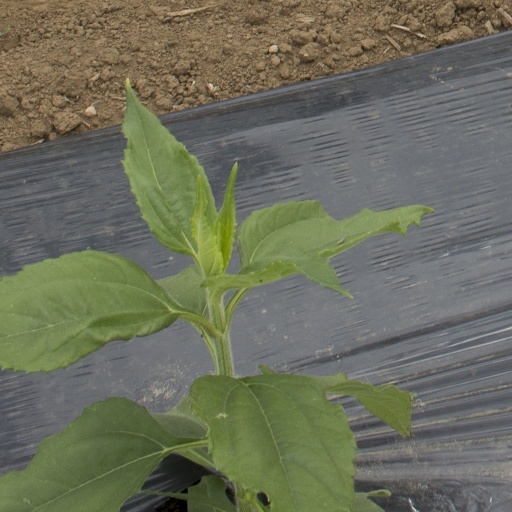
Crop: Jerusalem artichoke